Dennis Specialist Vehicles

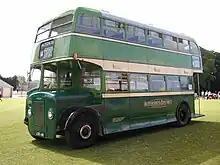
Dennis Lance bus in Aldershot & District Traction Company livery

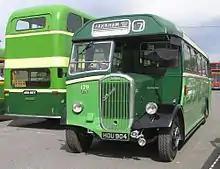
Dennis Lancet bus in Aldershot & District Traction livery

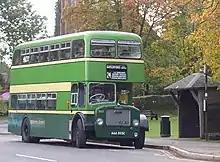
Dennis Loline III bus

In 2000 Mayflower (Dennis and Alexander brands) and Henlys Group (Plaxton), aiming to save overheads, merged their British bus-making operations into a joint venture owned 70 per cent by Mayflower and 30 per cent by Henlys. The factories concerned employed 3,300 staff in seven places in Scotland and Yorkshire.